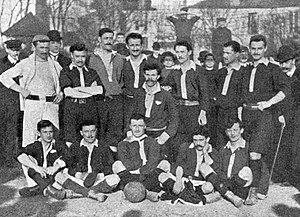
Avril 1905, le Football-Club de Paris gagne la Coupe Marnier.
La Coupe Manier était une compétition de football créée en 1897 par M. Manier, président du Paris Star. Cette coupe nationale était réservée aux clubs n'alignant pas plus de trois joueurs étrangers.
Le Cercle athlétique de Paris-Charenton, abrégé en CAP-Charenton, est un club de football français fondé en 1896 sous le nom de Nationale de Saint-Mandé. Il emménage en 1905 au stade de Charentonneau à Maisons-Alfort, commune tout proche de Paris située dans le département de la Seine. Renommé en 1905 en Cercle Athlétique de Paris, c'est sous ce nom que le club obtient ses plus grands succès jusque dans les années 1920.